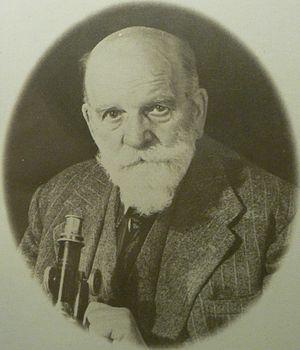
Heinrich Ernst Karl Jordan est un entomologiste allemand, né le 7 décembre 1861 à Almstedt et mort le 12 janvier 1959 à Tring.